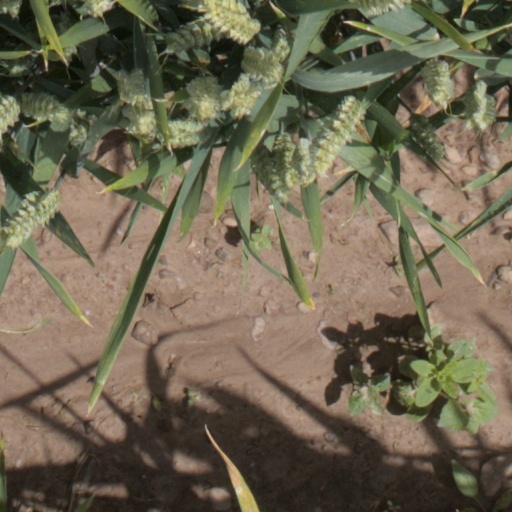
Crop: wheat